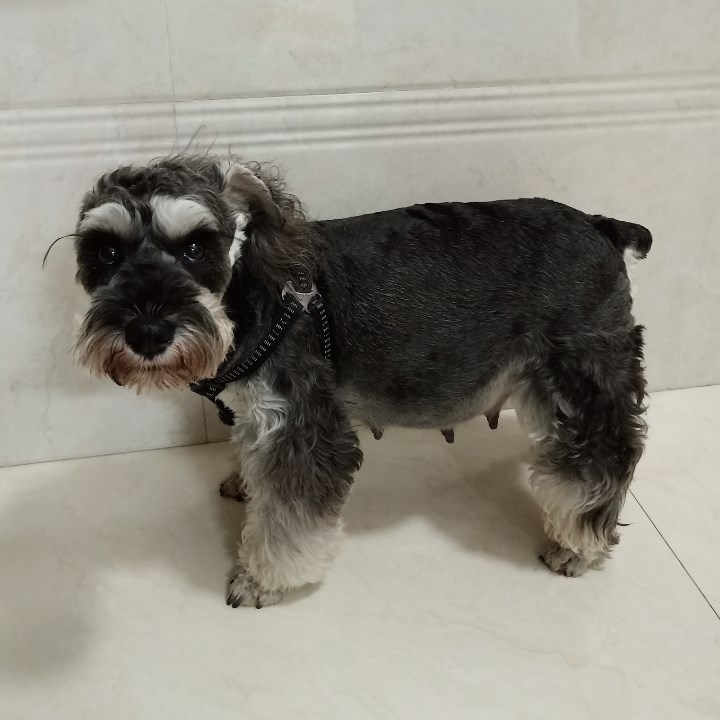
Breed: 2342-n000102-miniature_schnauzer